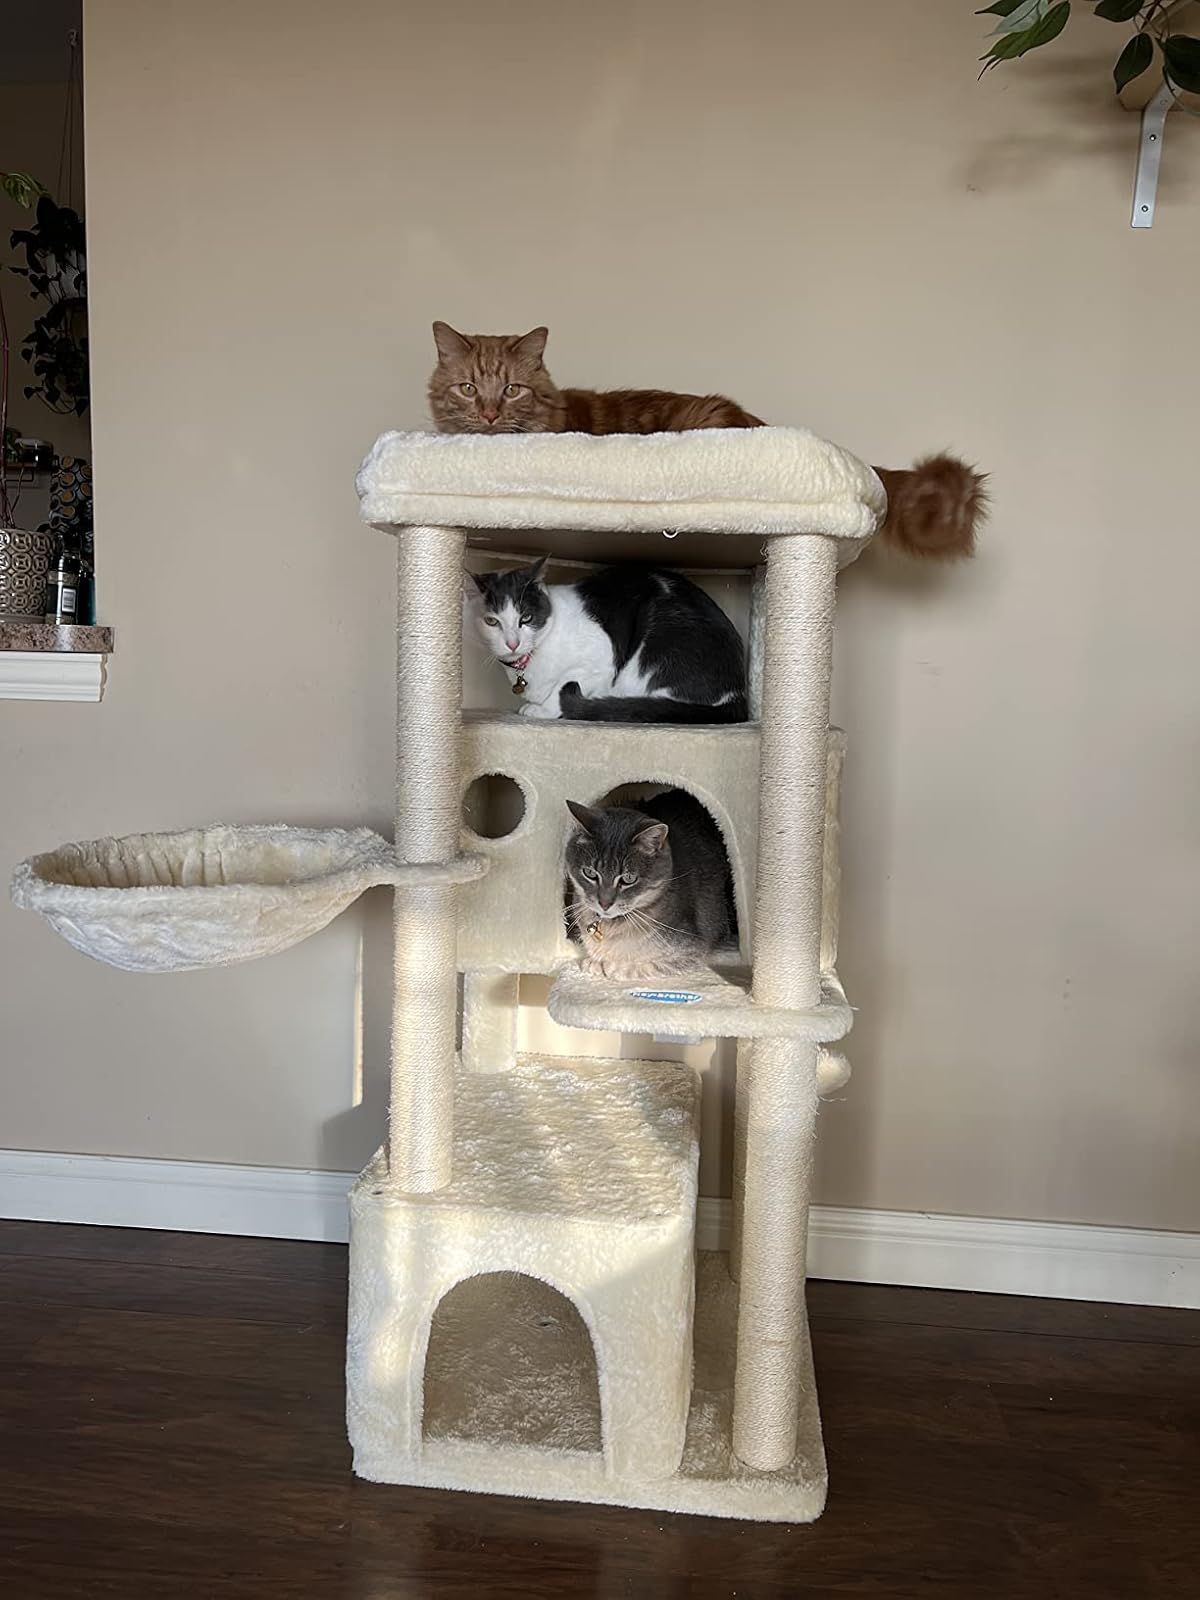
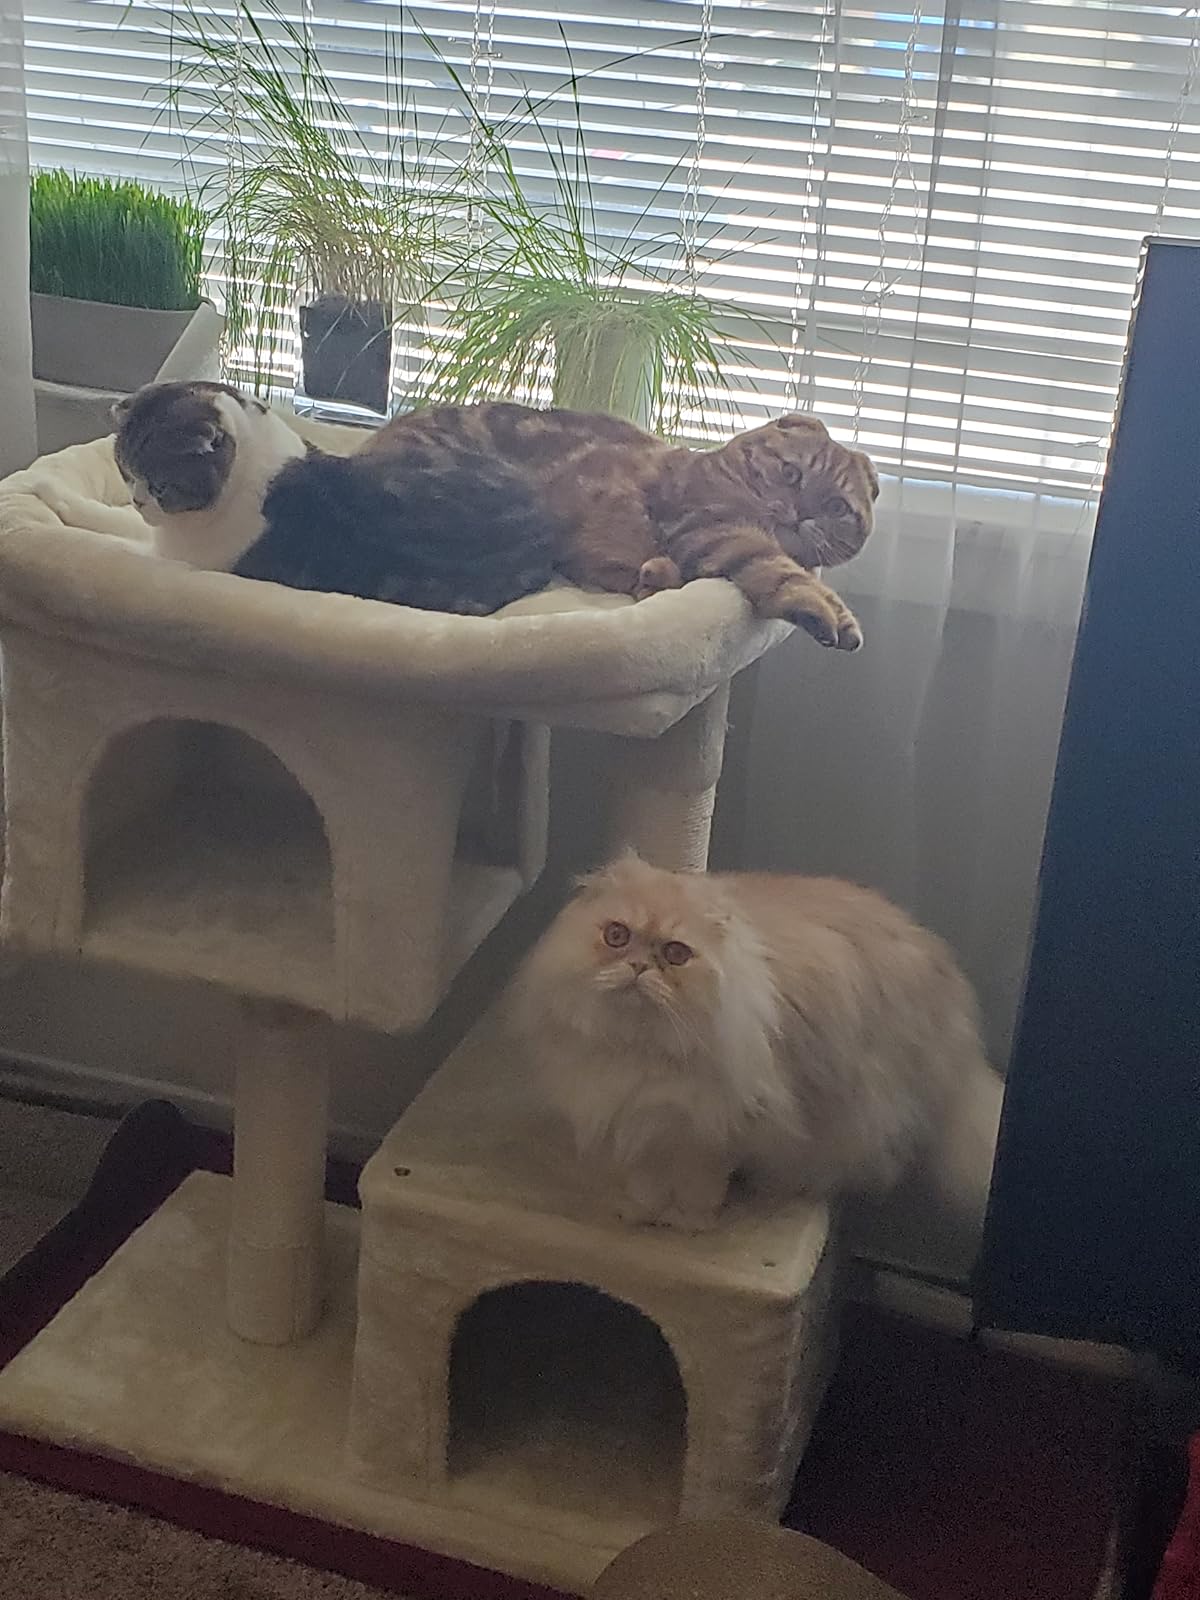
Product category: items_cat tree
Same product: no